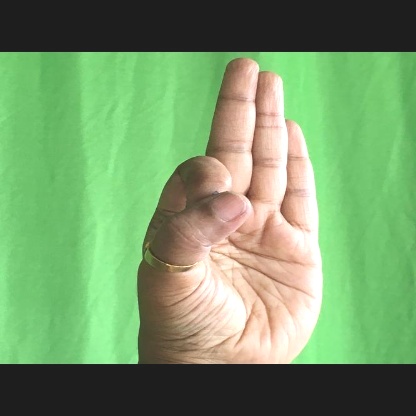
Mudra: Aralam